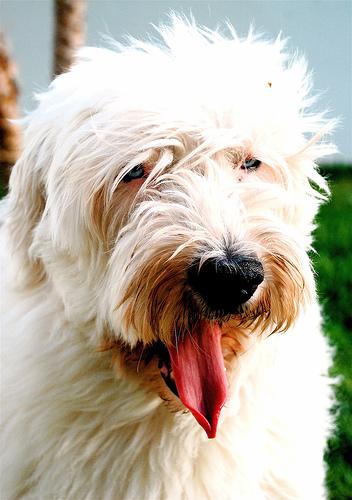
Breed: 257-n000108-Old_English_sheepdog